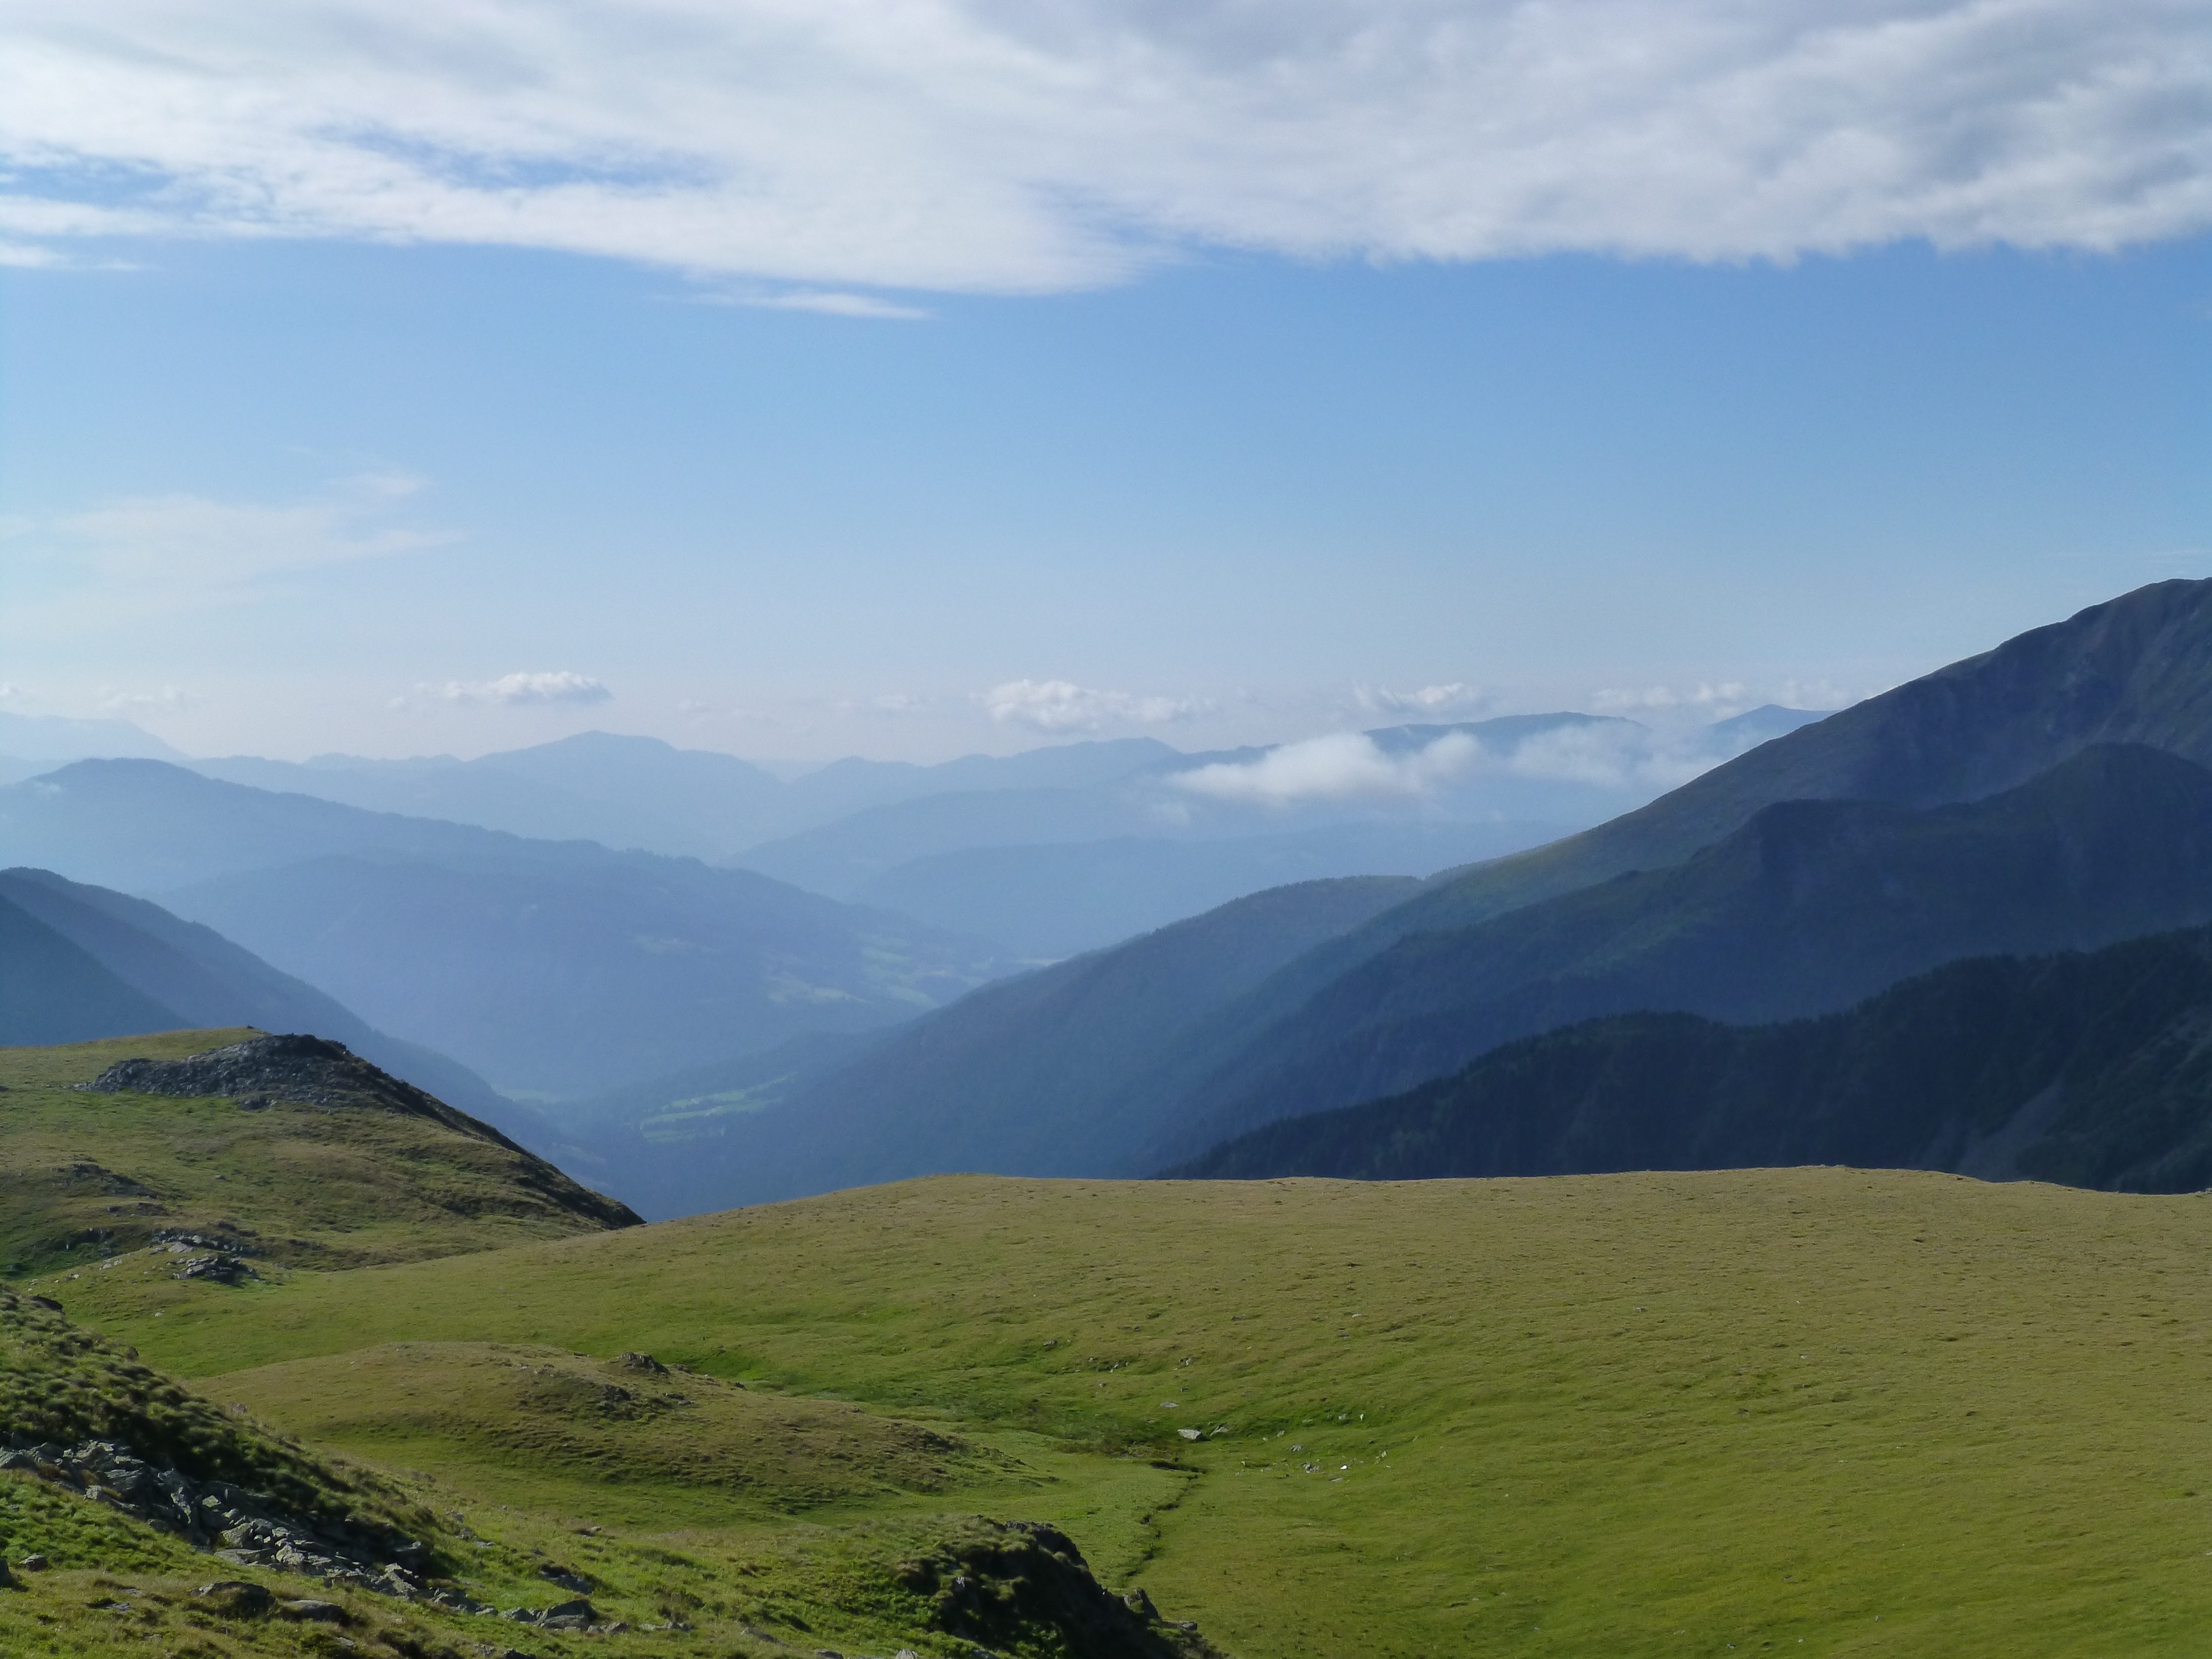
landscape, nature, wilderness, mountain, cloud, meadow, hill, lake, valley, mountain range, panorama, alpine, highland, ridge, plain, summit, austria, mountains, alps, grassland, plateau, fell, loch, alm, landform, mountain pass, geographical feature, atmospheric phenomenon, mountainous landforms